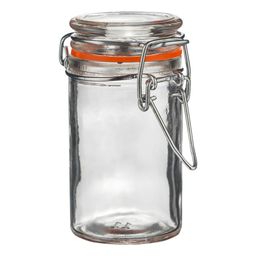
Label: glass